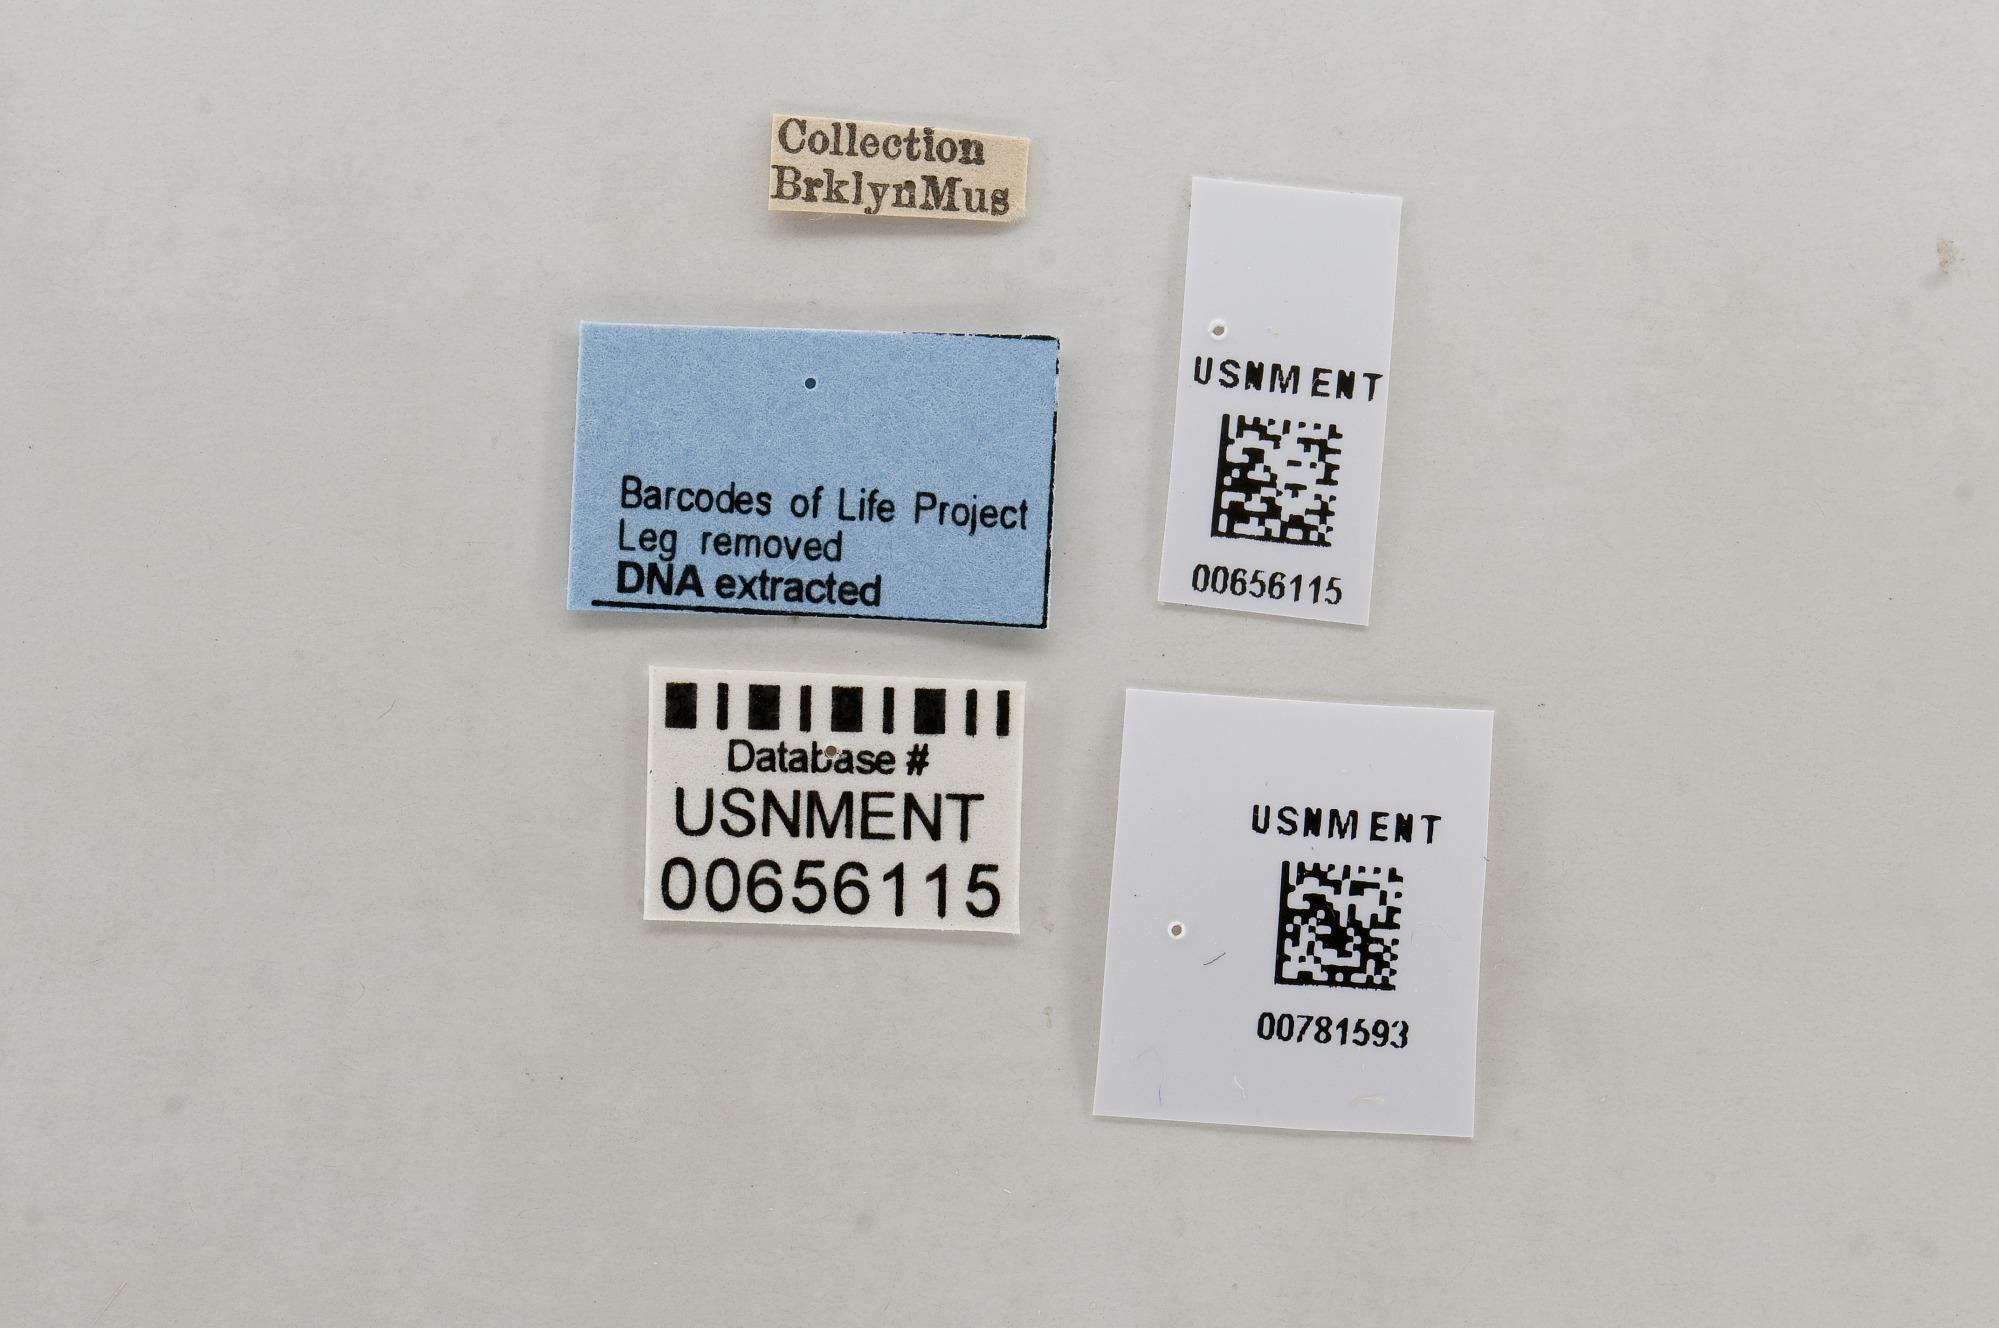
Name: Colotis doubledayi
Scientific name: Colotis doubledayi
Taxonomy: Animalia, Arthropoda, Hexapoda, Insecta, Lepidoptera, Pieridae, Pierinae